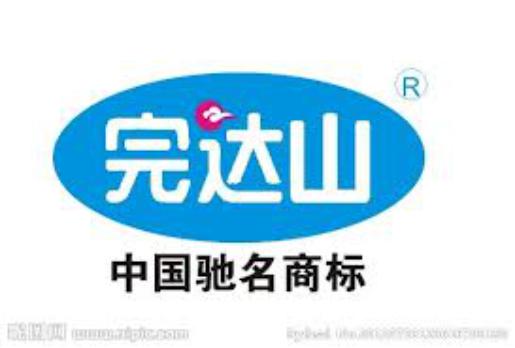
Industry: Food